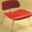
Label: chair